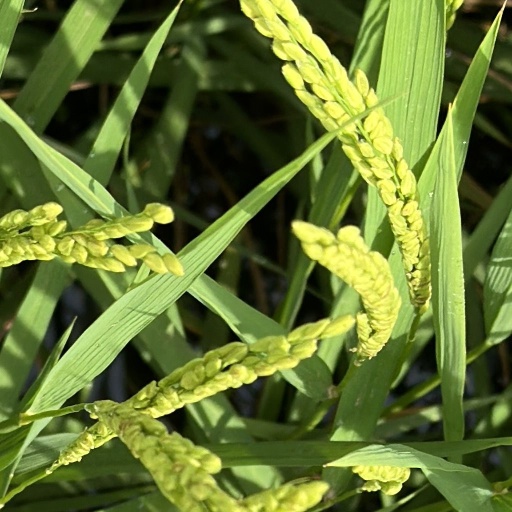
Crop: rice